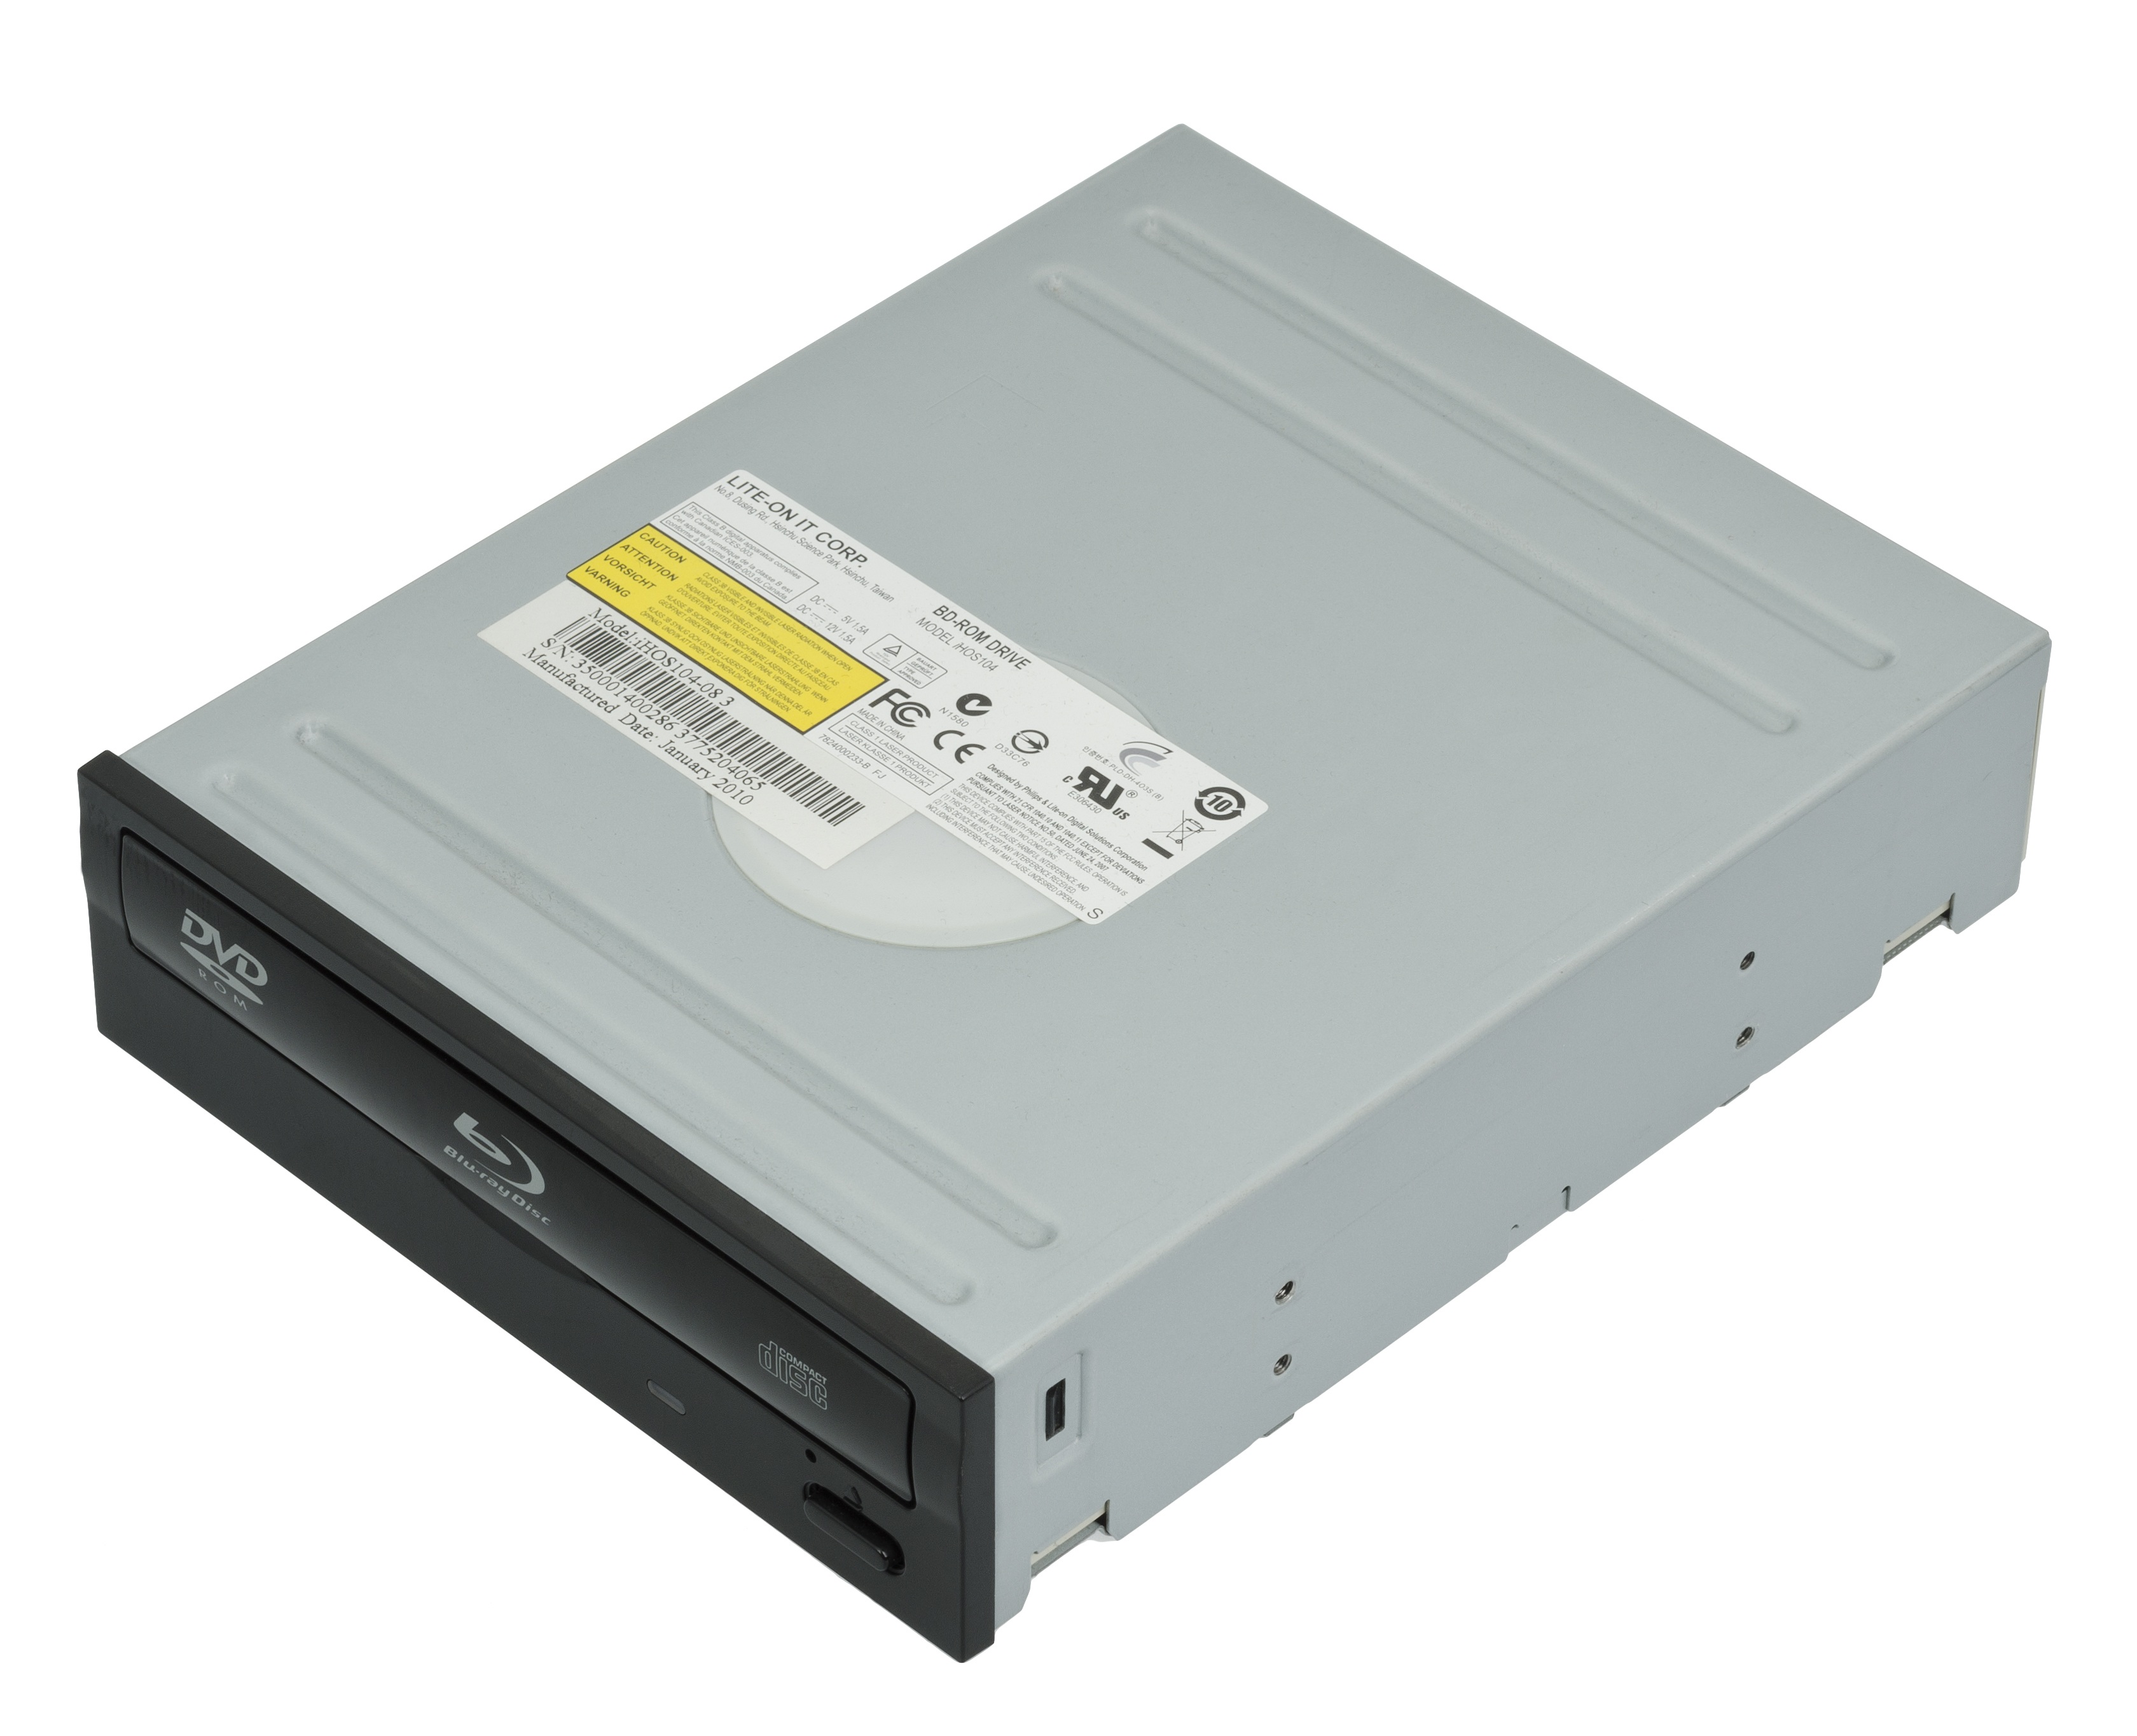
technology, product, electronics, on, multimedia, server, lite, electronic device, computer hardware, electronics accessory, data storage device, optical disc drive, ihos104, tape drive